Sialkot

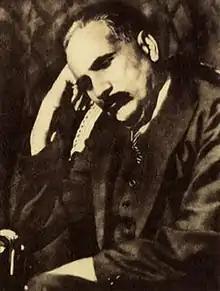
Muhammad Iqbal, the philosopher-poet credited inspiring the Pakistan Movement, was born in Sialkot in 1877.

Sialkot, along with Punjab as a whole, was captured by the British following their victory over the Sikhs at the Battle of Gujrat in February 1849. During the British era, an official known as The Resident who would, in theory, advise the Maharaja of Kashmir would reside in Sialkot during the wintertime.